Clarks Point Light

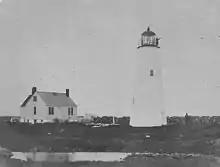
the 1818 tower

The Clarks Point Light is located in New Bedford, Massachusetts. Originally constructed as a wooden tower, it was replaced with a stone tower in 1804. This in turn was replaced by a structure on the parapets of Fort Rodman which was deactivated in 1898. After restoration in the early 1970s, it was relit again in 2001 by the city as a private aid.